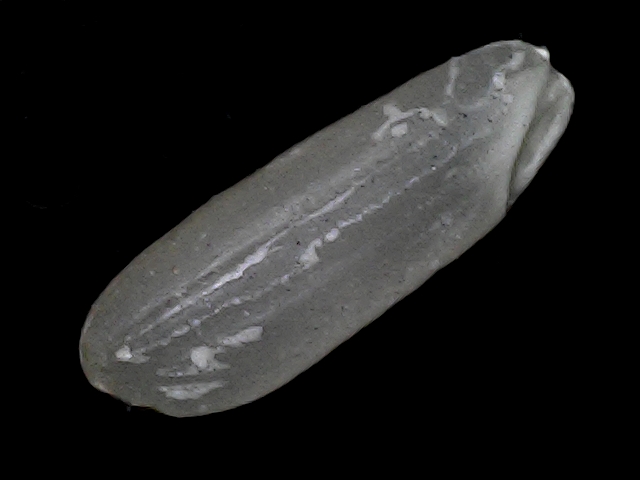
Rice variety: BD56